Jack Wills

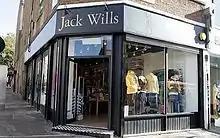
Jack Wills Storefront

Since the first store opened in Salcombe, Jack Wills stores have opened across the United Kingdom and internationally. At its peak, there were - as of September 2016 - approximately 70 stores in the UK, including eight in London, four in Scotland (Edinburgh, St Andrews, Aberdeen and Glasgow), two in Wales (Abersoch and Cardiff), two in the Channel Islands (St Peter Port and St Helier), and one in Northern Ireland (Belfast). There were also eight outlet stores across the UK; Gunwharf Quays in Portsmouth, Banbridge in Northern Ireland, Bicester, Halifax, Cheshire Oaks, Street, Somerset, Swindon and Wembley in London. In the Republic of Ireland there was also a Jack Wills outlet store in the Kildare Outlet Village, close to Dublin, even though sales of the brand continue to drop in Ireland.